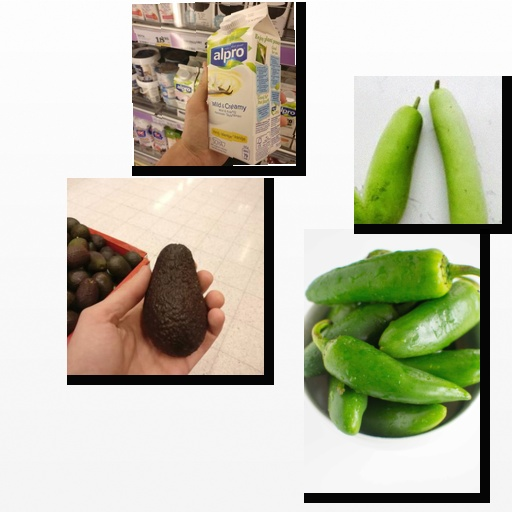
Food items: vanilla_soyghurt, bottle_gourd, jalapeno, avocado